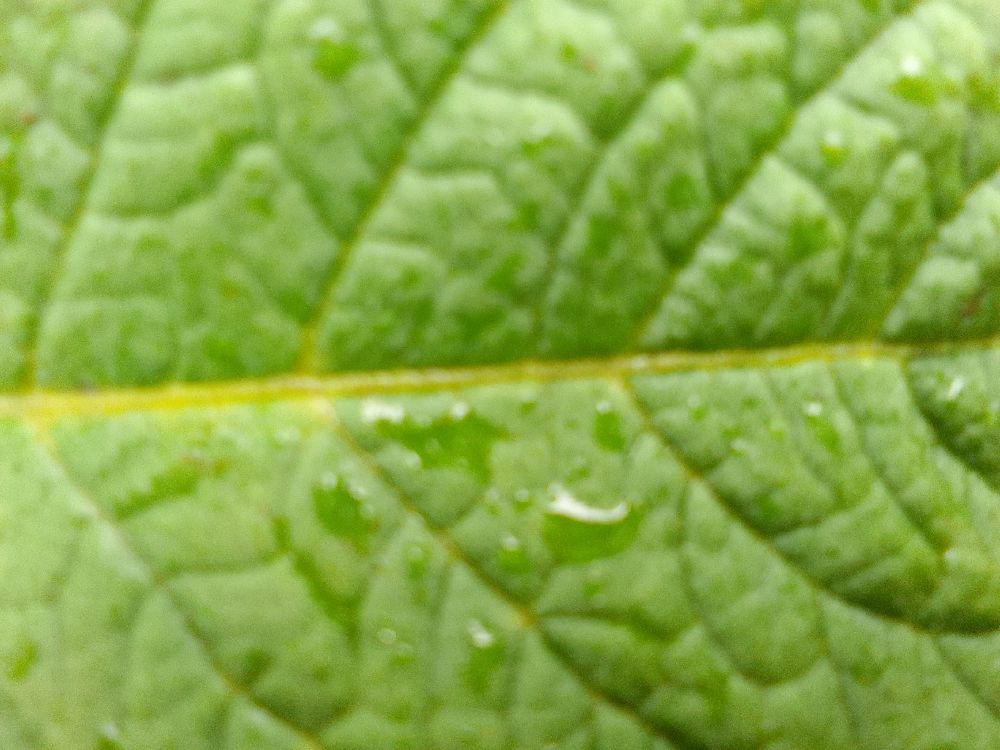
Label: Healthy